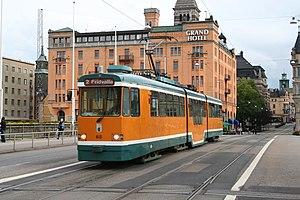
Norrköping est une ville du comté d'Östergötland, en Suède, et le chef-lieu de la commune de Norrköping. Elle est située sur une baie de la mer Baltique, à l'embouchure du fleuve Motala Ström. Sa population s'élevait à 87 247 habitants en 2010.